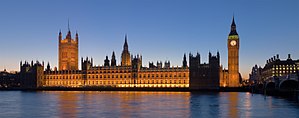
Palace of Westminster
Palace of Westminster
I Palace of Westminster i London i England mødes de to kamre i Det britiske parlament som lovgivende forsamling: de to Huse: Overhuset og Underhuset. Slottet ligger på den nordlige side af floden Themsen i t City of Westminster tæt på regeringsbygninger i Whitehall.